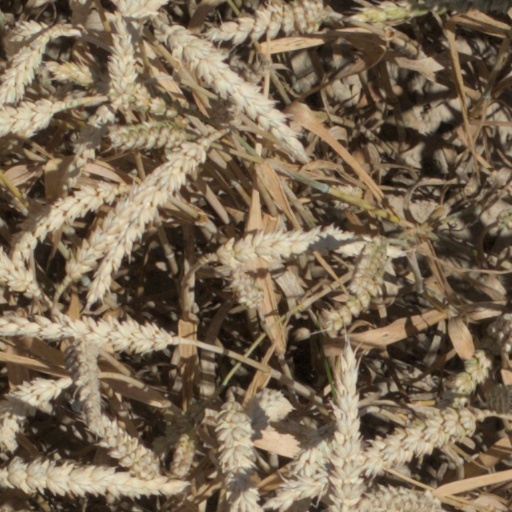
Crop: wheat